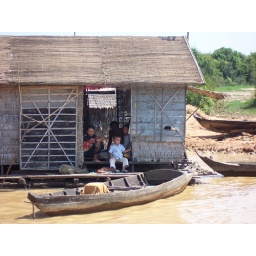
Family sitting in their floating house